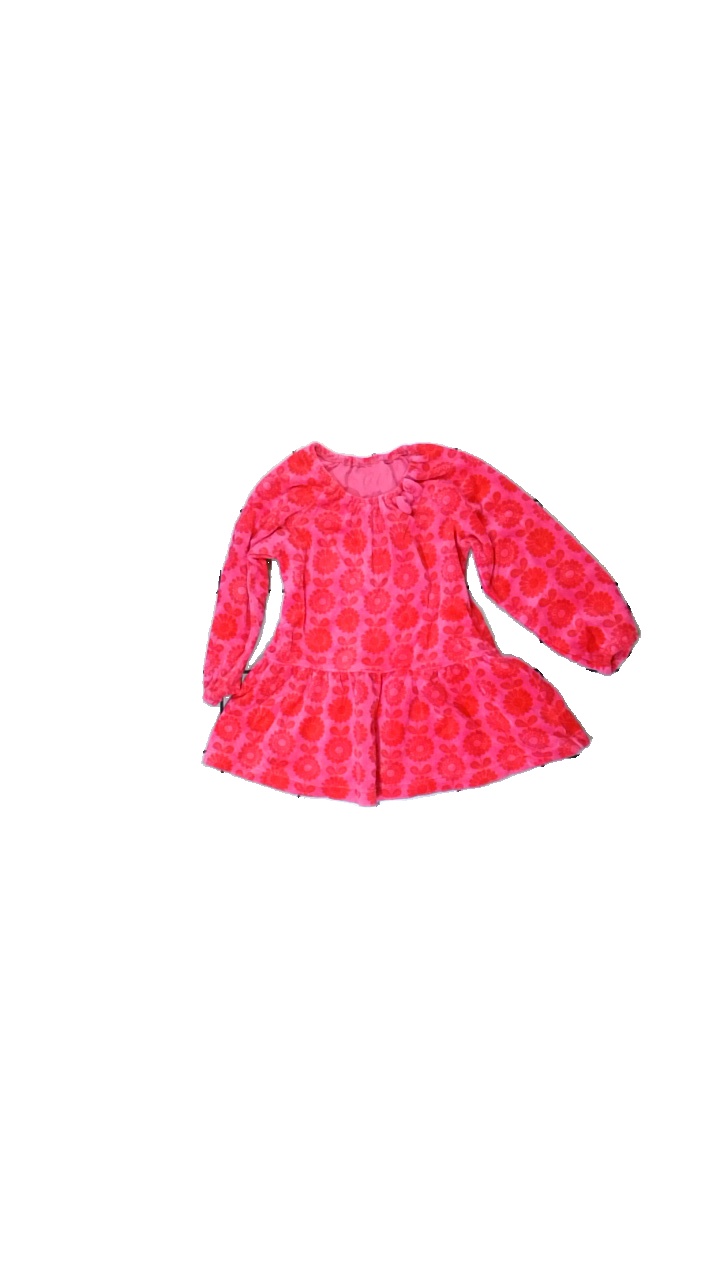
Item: Dress (Children)
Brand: Lindex
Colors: Pink, Red
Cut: Loose
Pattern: Floral print
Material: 100% cotton
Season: All
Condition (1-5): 4
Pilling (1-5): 5
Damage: slightly washed out
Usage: Reuse
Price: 50-100